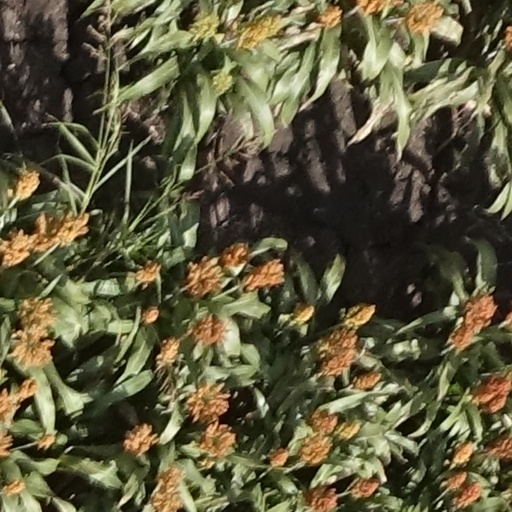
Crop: sorghum